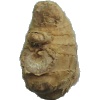
Label: Ginger Root 1